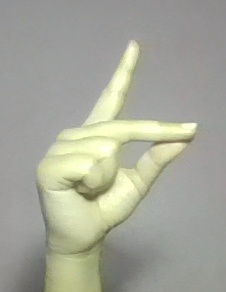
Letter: ta